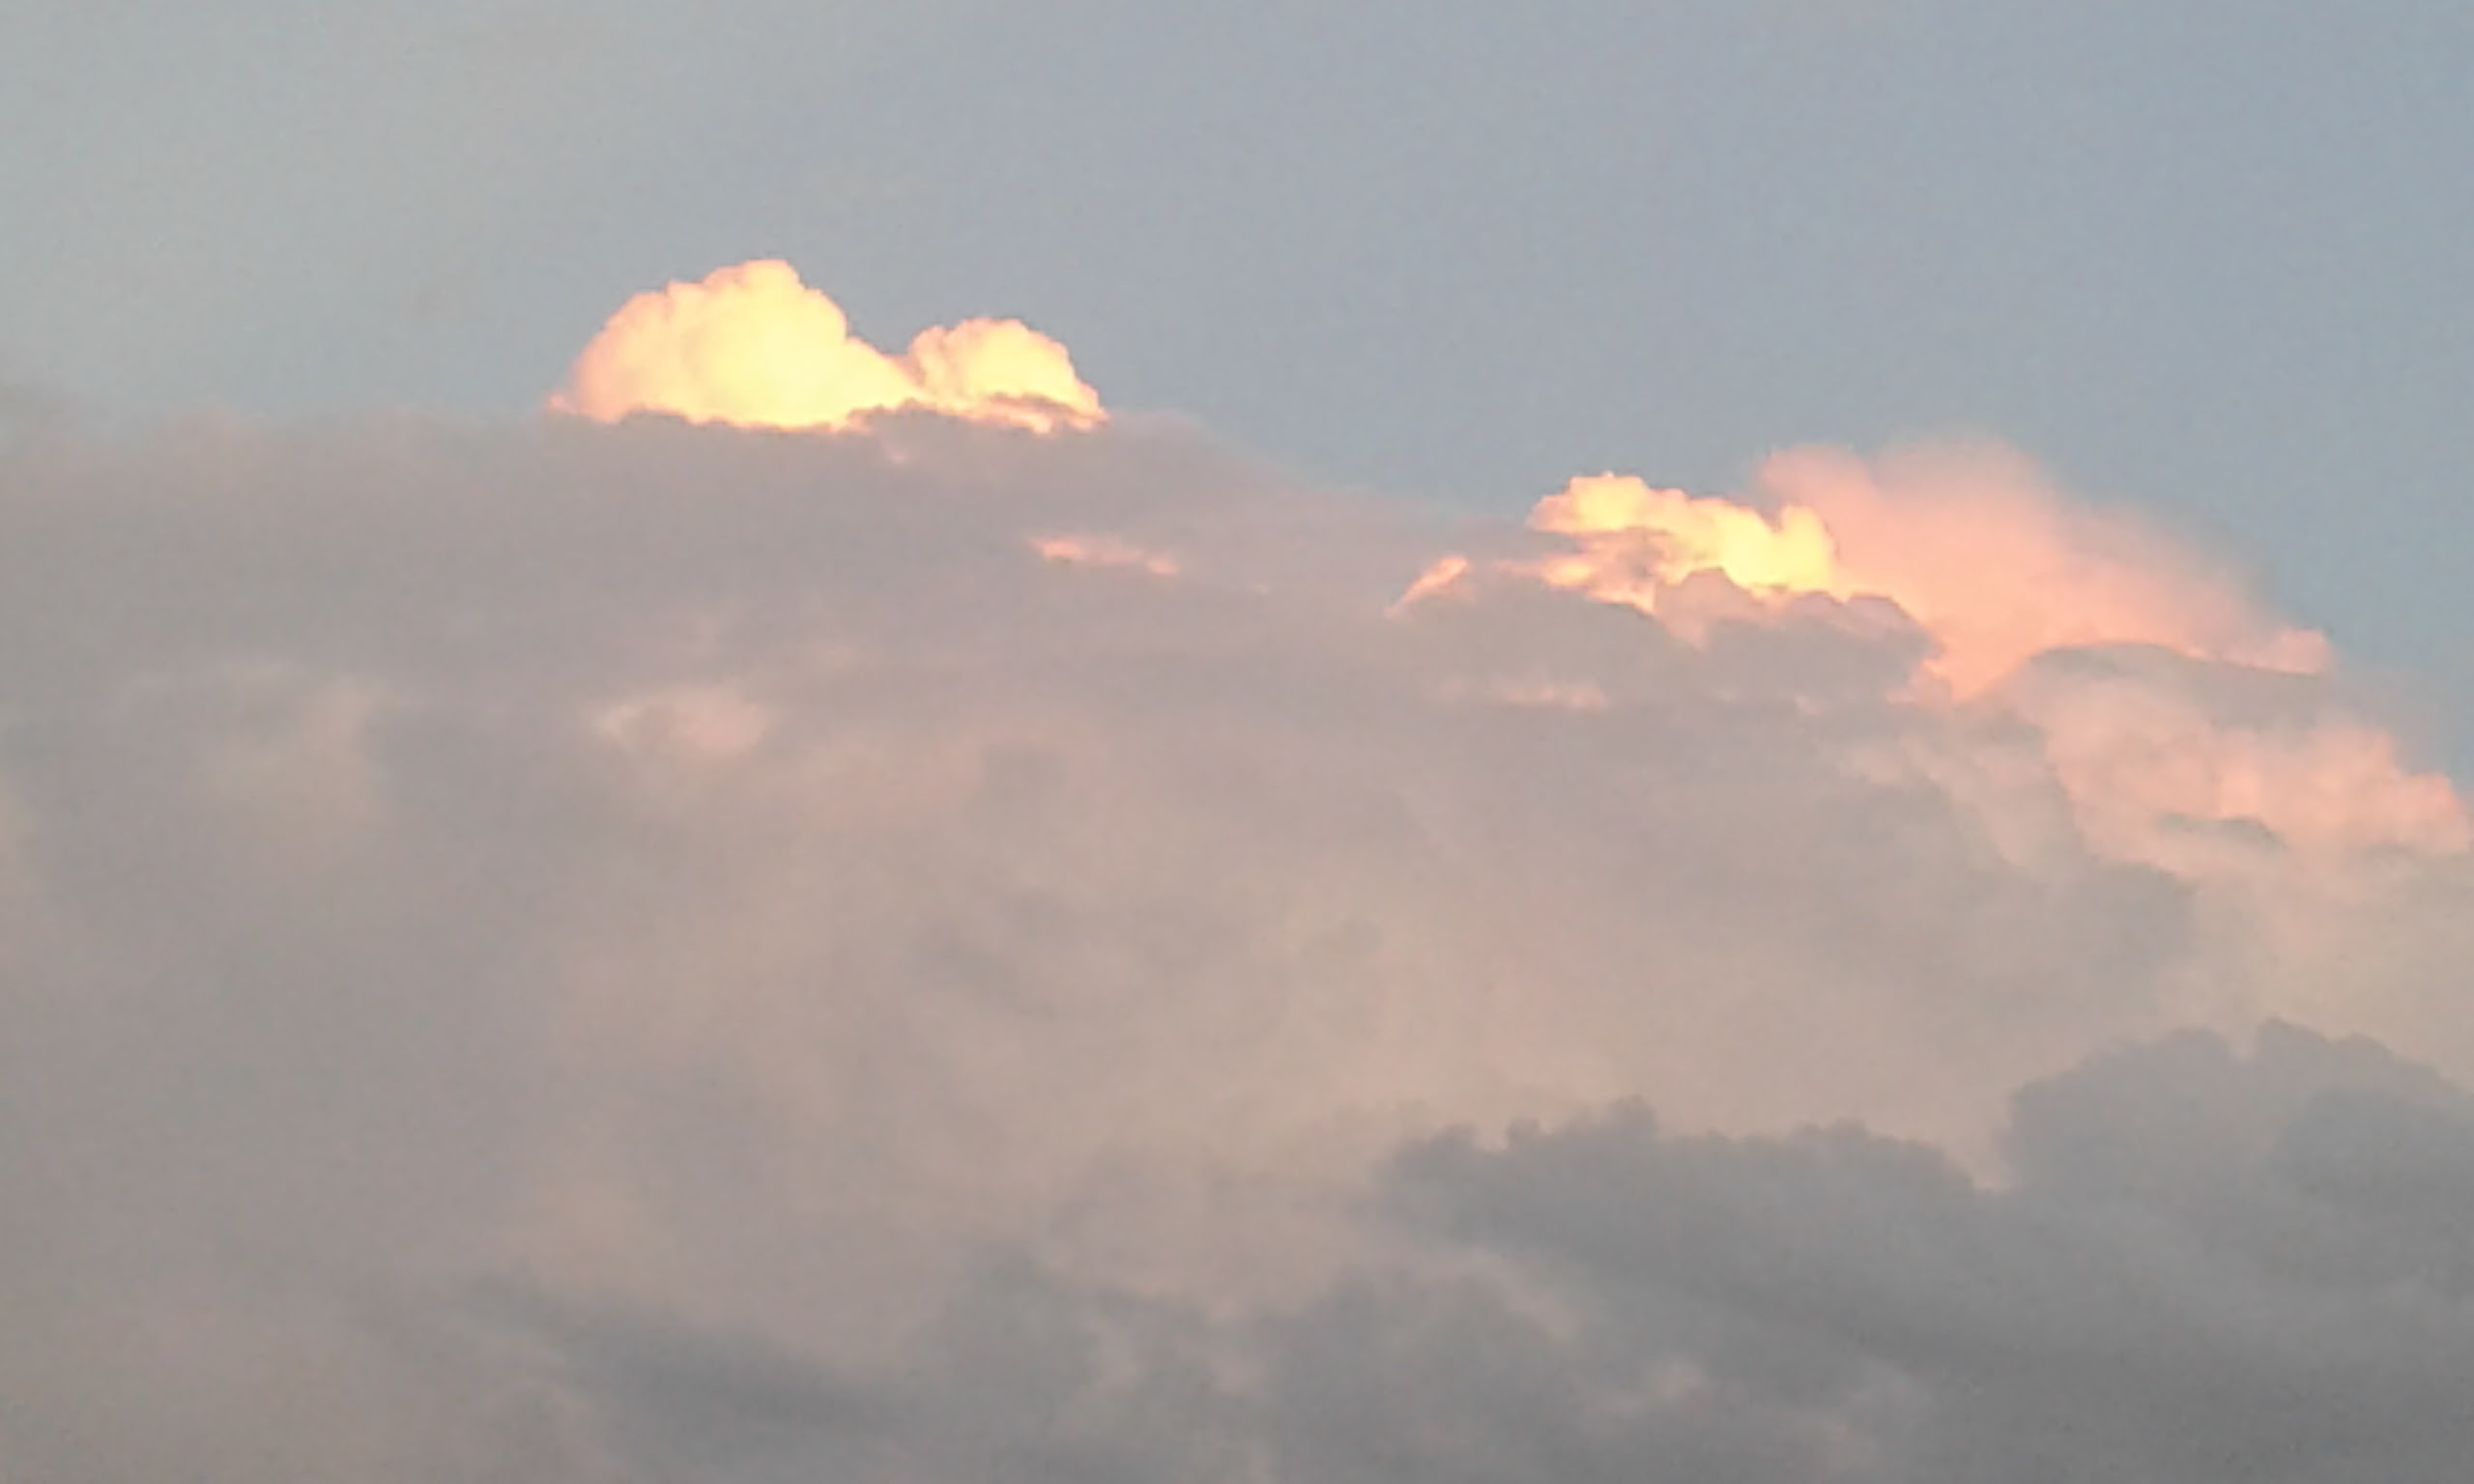
cloud, sky, sunrise, sunset, sunlight, morning, dawn, atmosphere, cumulus, afterglow, meteorological phenomenon, atmospheric phenomenon, atmosphere of earth, geological phenomenon, red sky at morning